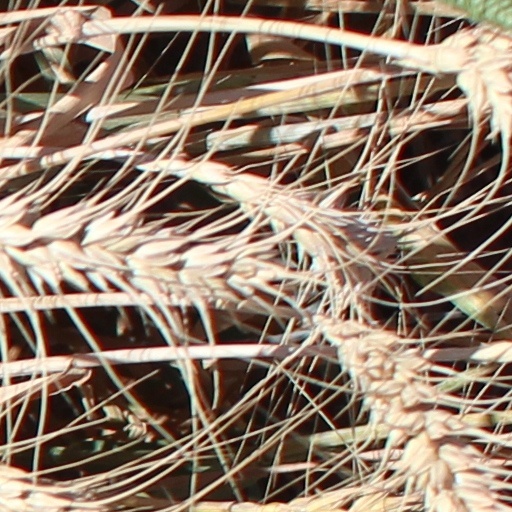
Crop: wheat